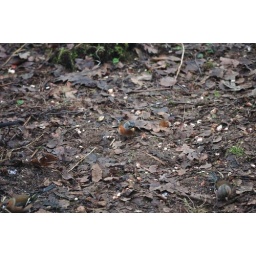
Through mirror film on glass in the Hide.